Julia Tsenova

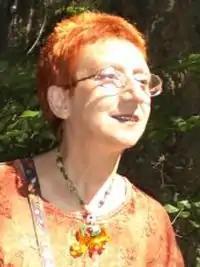

In 2002 Bulgarian National Television produced a documentary entitled "Prayers onto the Wall" devoted to Julia Tsenova and her works.